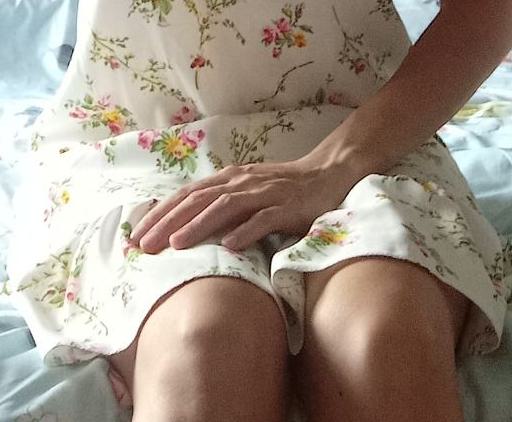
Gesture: no_gesture